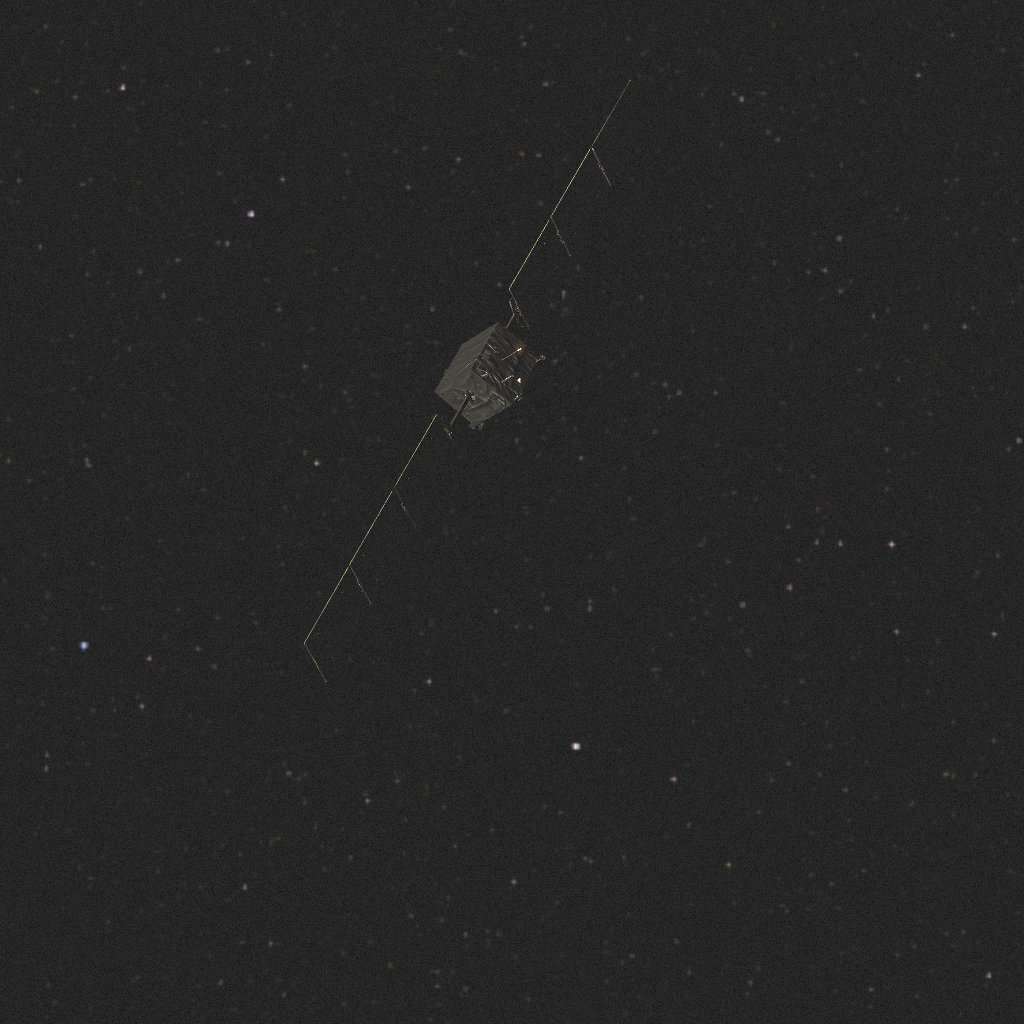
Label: smart_1